Julie Bishop (actress)

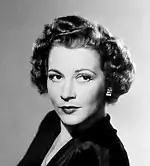

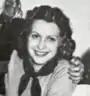
Julie Bishop also known as Jacqueline Wells in 1938 Photoplay

By 1932, she was already a veteran film actress. Her earliest talkies were with the Hal Roach studio, where she worked in short-subject comedies with Laurel and Hardy, Charley Chase, and The Boy Friends. Then she began freelancing, working in supporting roles at large studios and in leading roles at small studios. Her ingenue role in the 1936 Laurel and Hardy feature "The Bohemian Girl" won her a contract at Columbia Pictures, where she starred in a succession of minor features, mostly action fare. She left Columbia in 1939 and resumed her freelance career.